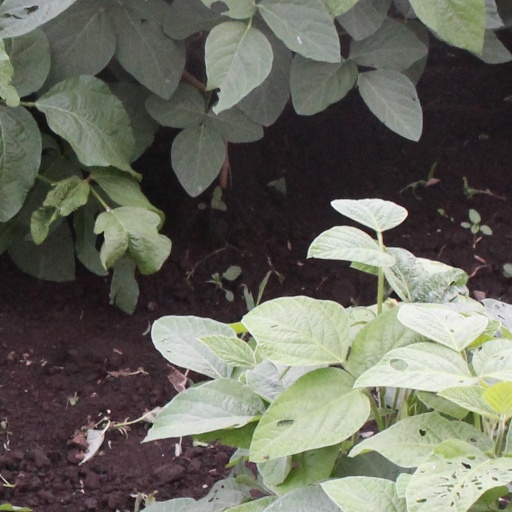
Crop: soybean